Robert De Niro

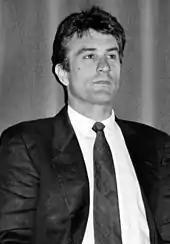
De Niro at the 1988 Deauville Film Festival

De Niro had two other film releases in 1976. He starred in "1900", a historical drama directed by Bernardo Bertolucci. Starring an ensemble cast, the film is set in the Emilia region of Italy, and tells the story of two men, the landowner Alfredo Berlinghieri (De Niro) and the peasant Olmo Dalcò (Gérard Depardieu), as they witness and participate in the political conflicts between fascism and communism in the first half of the twentieth century. Next, he played a CEO in "The Last Tycoon", based on F. Scott Fitzgerald's novel of the same name, as adapted by British screenwriter Harold Pinter. De Niro lost 42 pounds (19 kg) for the role, and director Elia Kazan observed that De Niro would rehearse on Sundays, adding "Bobby and I would go over the scenes to be shot. Bobby is more meticulous... he's very imaginative. He's very precise. He figures everything out both inside and outside. He has good emotion. He's a character actor: everything he does he calculates. In a good way, but he calculates." The film received mixed reviews; "Variety" magazine critic opined that the film was "unfocused" and called De Niro's performance "mildly intriguing." Film critic Marie Brenner wrote, "it is a role that surpasses even his brilliant and daring portrayal of Vito Corleone in "The Godfather Part II"... his performance deserves to be compared with the very finest."